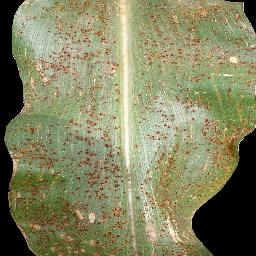
Label: Corn___Common_rust